Ruslana

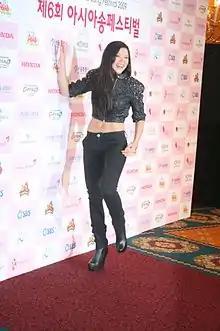
Ruslana on the catwalk of the 2009 Asia Song Festival in Seoul, Korea

In 2009, she was invited to attend the sixth Asia Song Festival which took place in Seoul, Korea. The event was held at the Seoul World Cup Stadium where Ruslana sung in front of an audience of 60,000 people. Together with the "Zhyttia" ballet, she performed three songs from her first international album: "Wild Dances", "Dance with the Wolves" and a bilingual version of "Play, Musician!". Her act was met with great enthusiasm by the Asian public who didn't know her until that moment. Even if she was supposed to receive only an award for her contribution to the cultural exchange between Ukraine and Asia in music, in the end she also won the main award of the festival, receiving the golden statue for the best artist of the Asia Song Festival 2009.